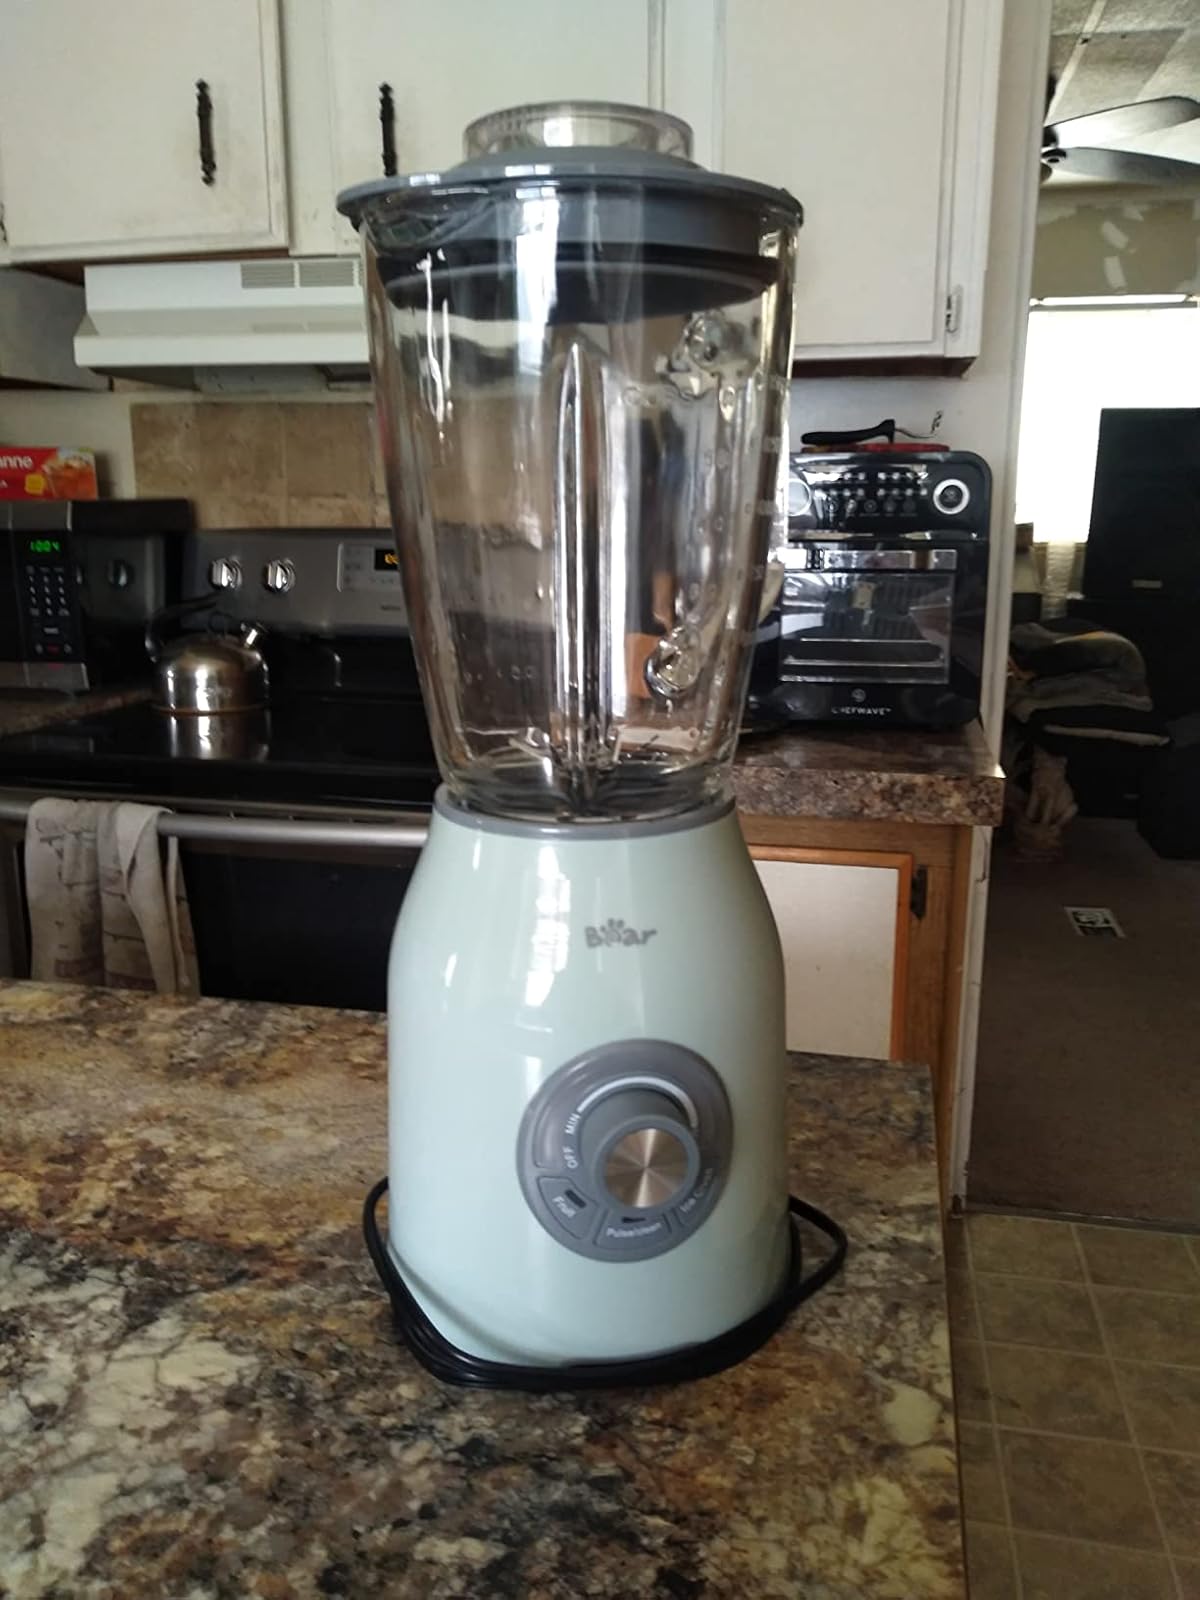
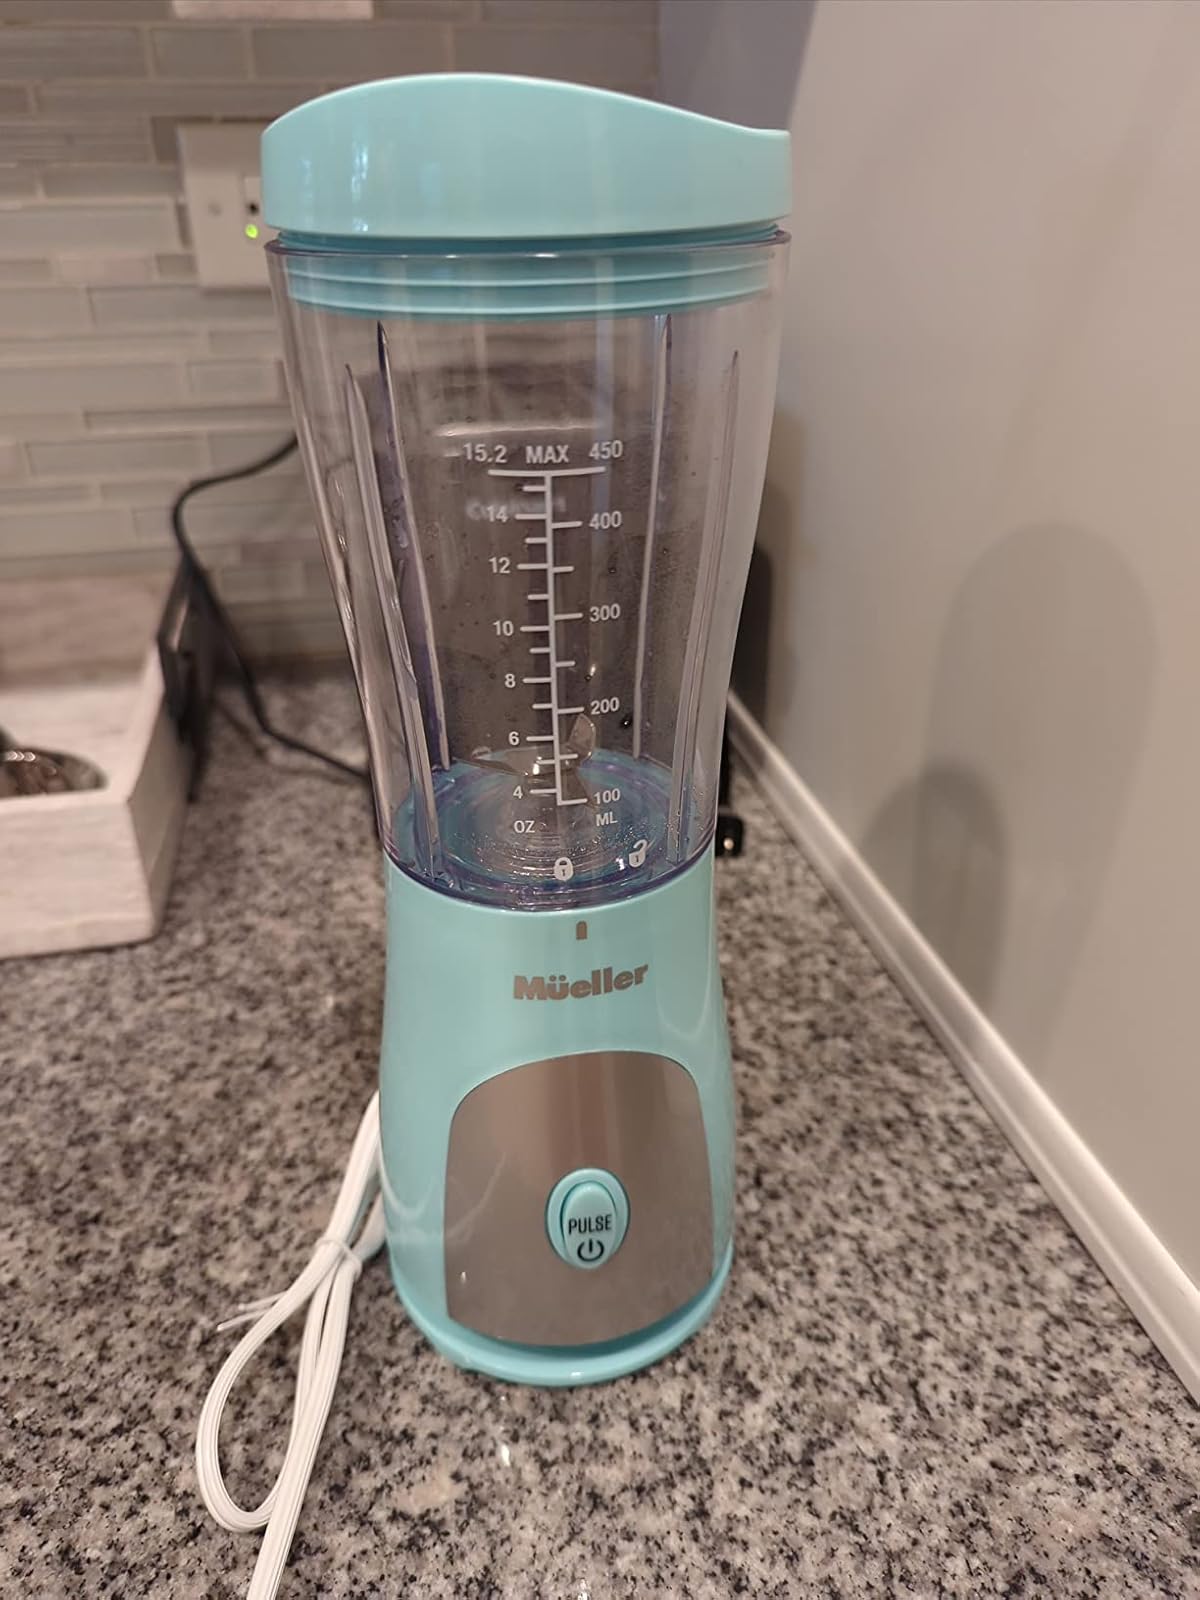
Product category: items_blender
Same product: no